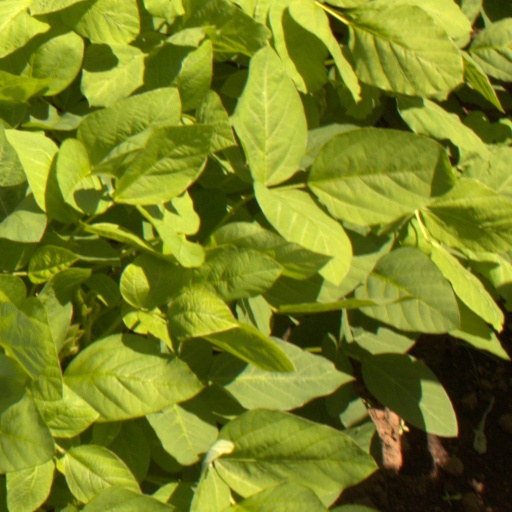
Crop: soybean